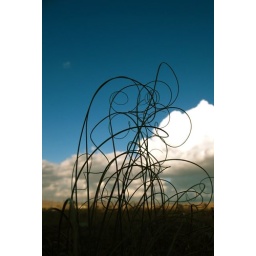
spotted this amazing grass down at lake george near ACT